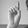
ASL letter: D